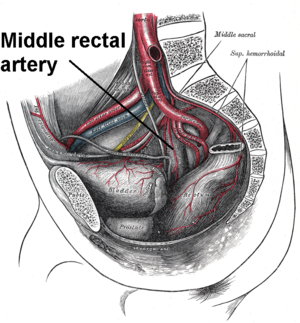
L'artère rectale moyenne est une artère du bassin qui vascularise le rectum.